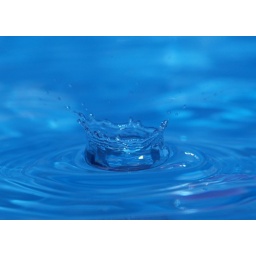
I used a glass bowl this time and had different gift wrapping paper under and behind the bowl.